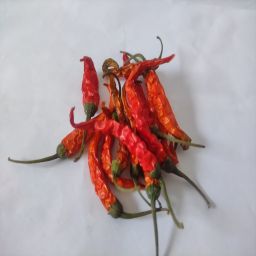
Crop: Chile Pepper
Quality: Dried